Bovine vaginal prolapse

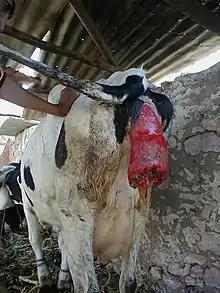
Severe vaginal prolapse in dairy cow.

Bovine prolapsed vagina can occur when the cow is near calving, in the late phases of cow's pregnancy (usually last trimester). Sometimes cow's cervix prolapses along its vagina, and such condition is known as the bovine cervico-vaginal prolapse. It can happen that cow's urinary bladder gets contained within the prolapsed vagina.